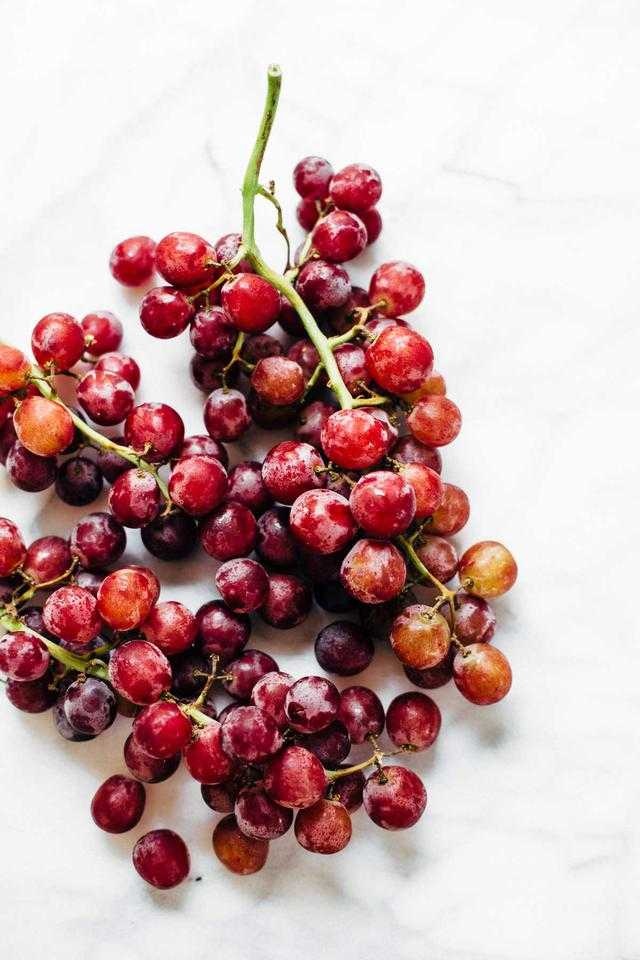
Label: Grapes